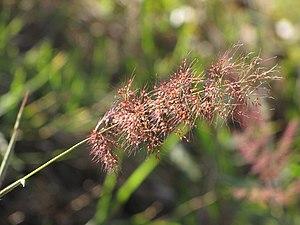
Melinis minutiflora, mélinis à petites fleurs, herbe à mélasse ou herbe à miel, est une espèce de plantes monocotylédones de la famille des Poaceae, sous-famille des Panicoideae, originaire d'Afrique tropicale.